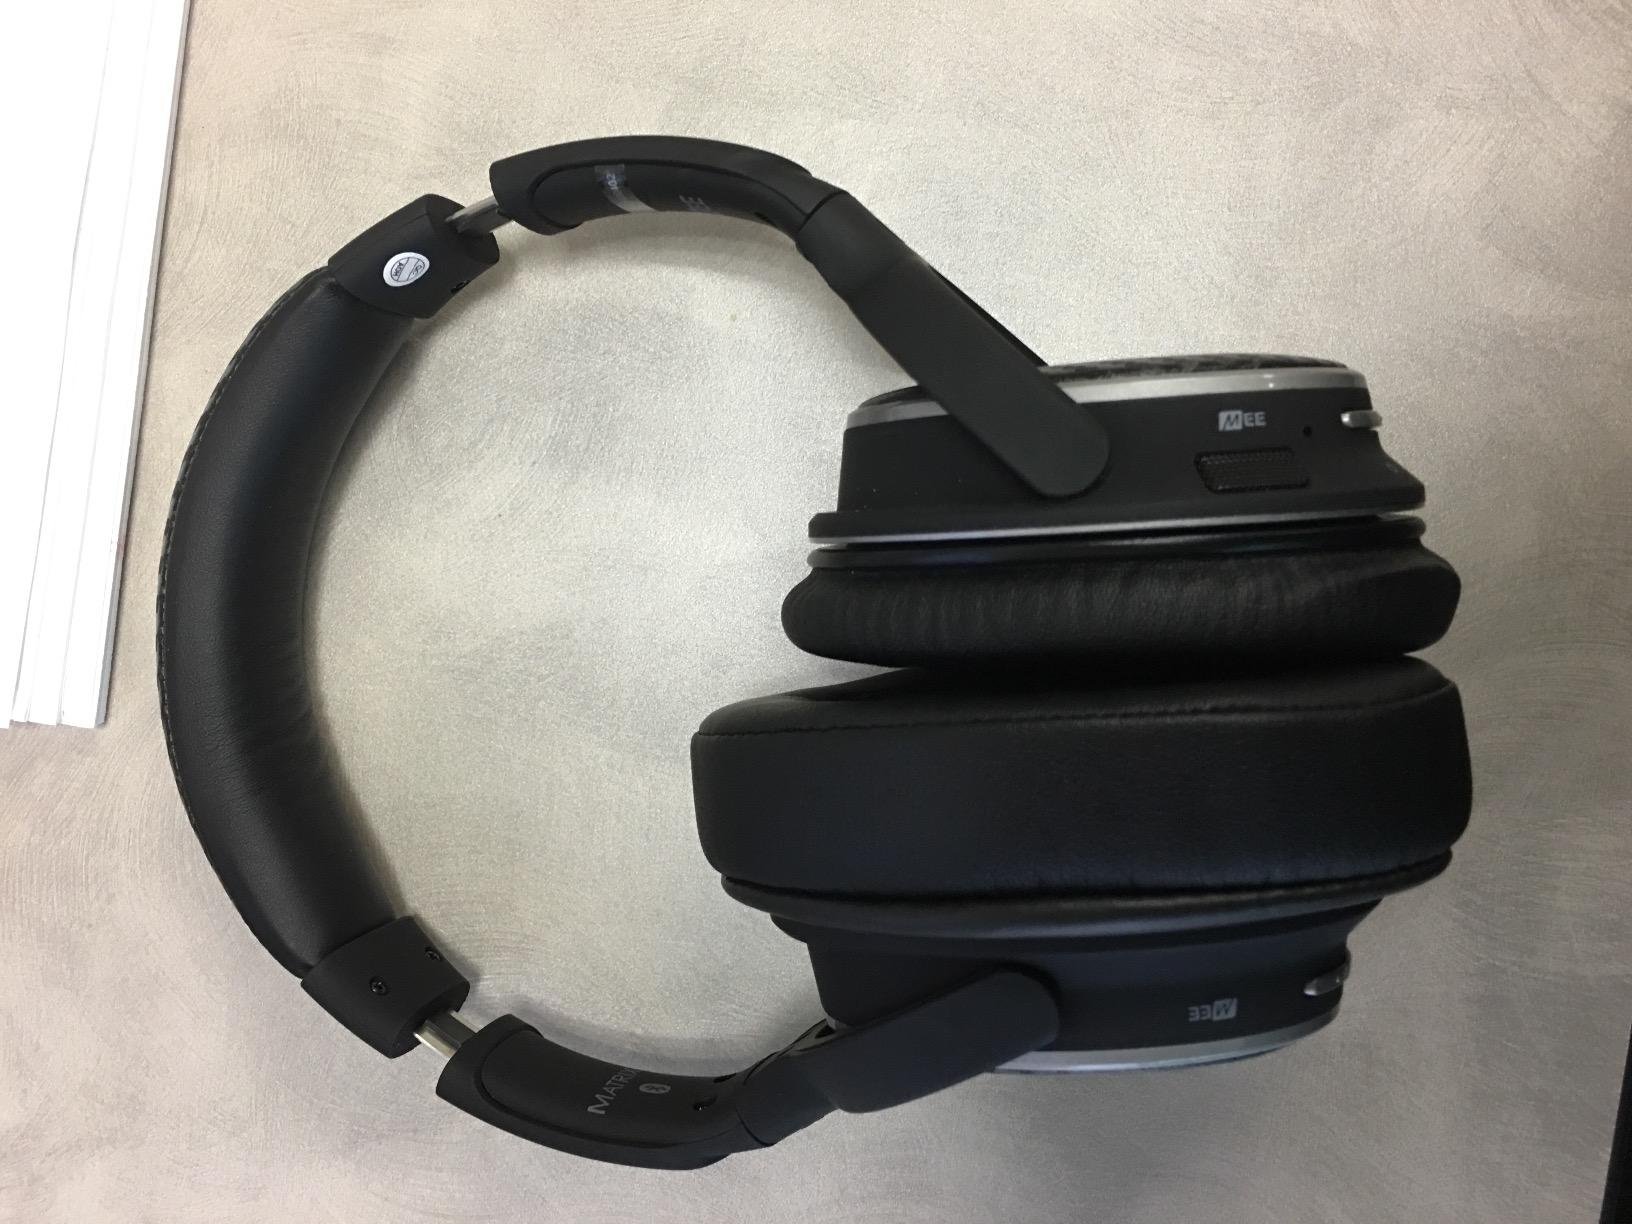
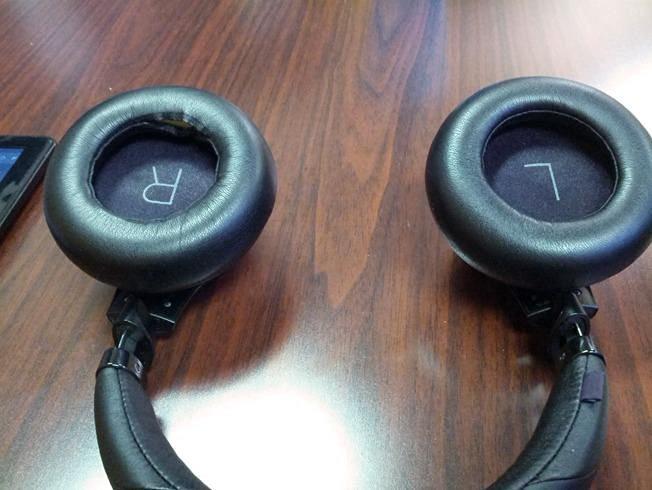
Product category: headphones
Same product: no